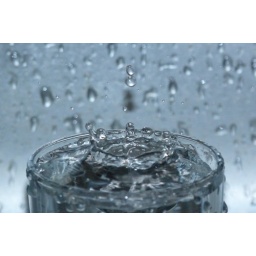
Glass in the kitchen sink, droplets on the walls and stopped the motion with the built in flash.